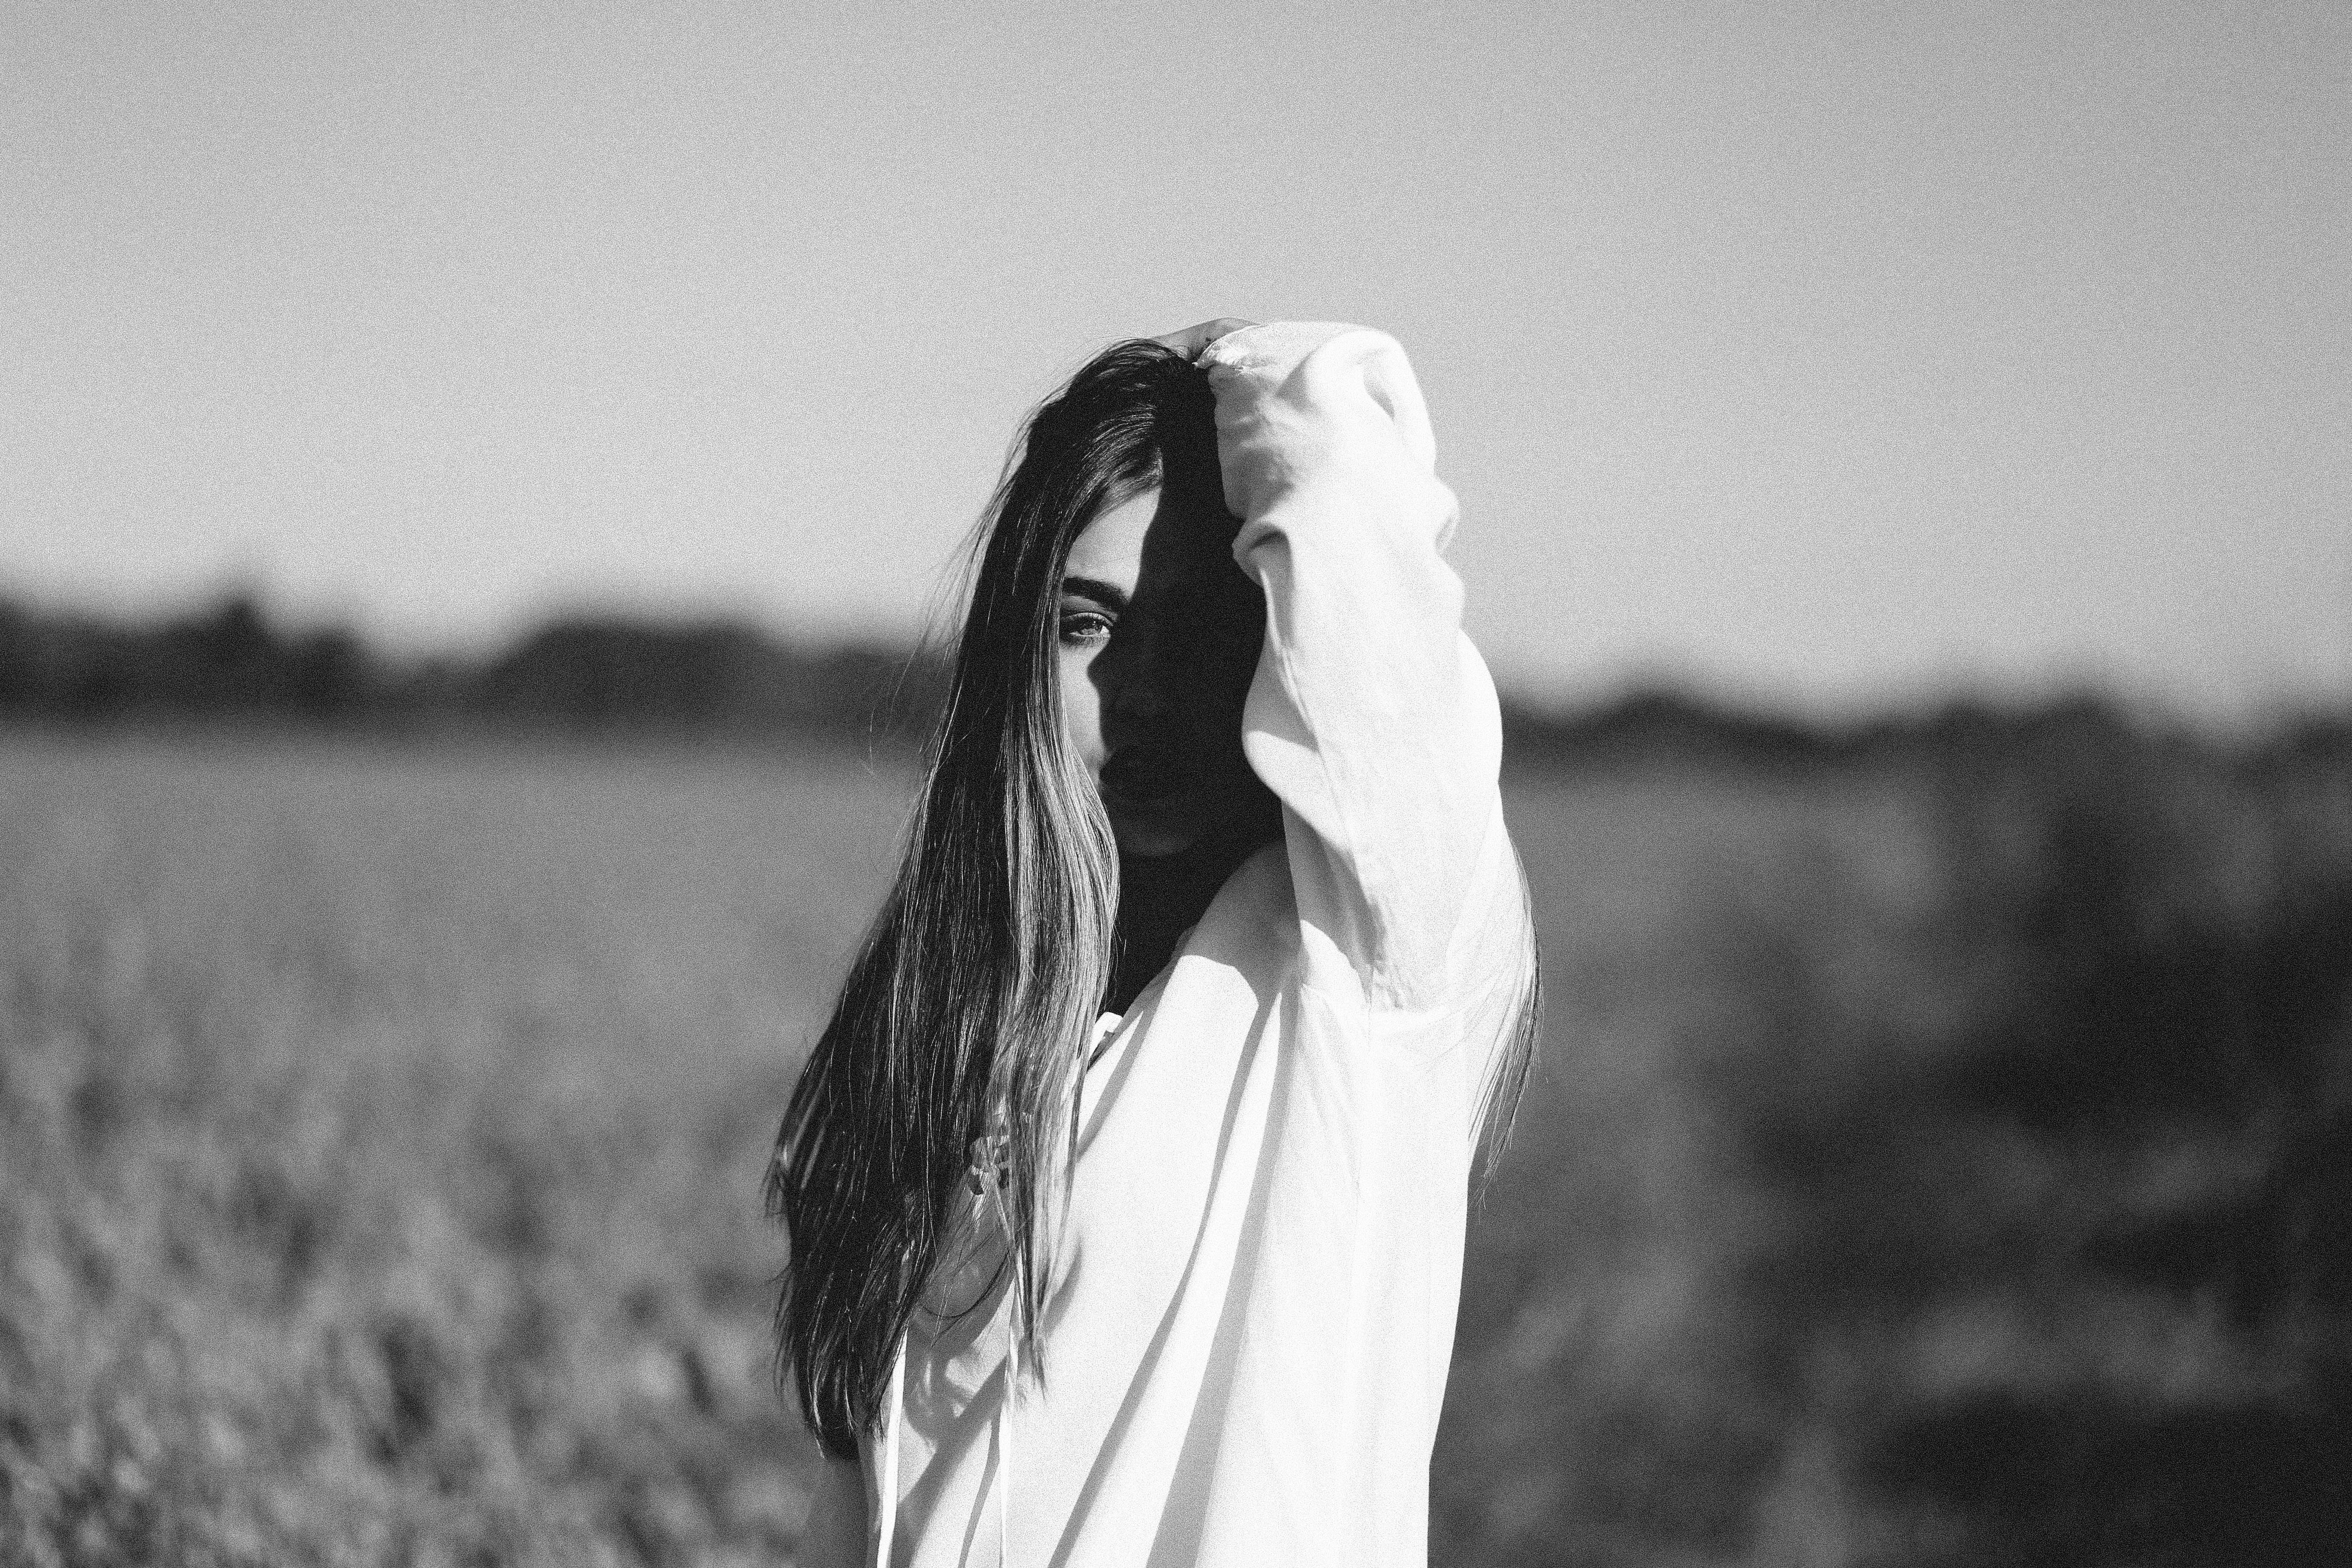
black and white, woman, white, photography, romance, black, monochrome, bride, groom, dress, photograph, beauty, emotion, photo shoot, monochrome photography, portrait photography